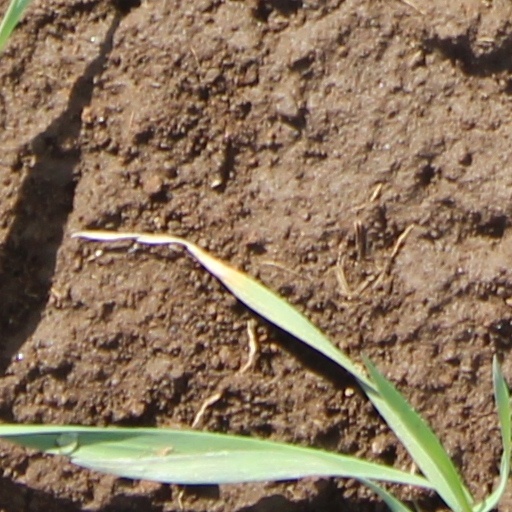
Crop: wheat